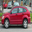
Label: automobile